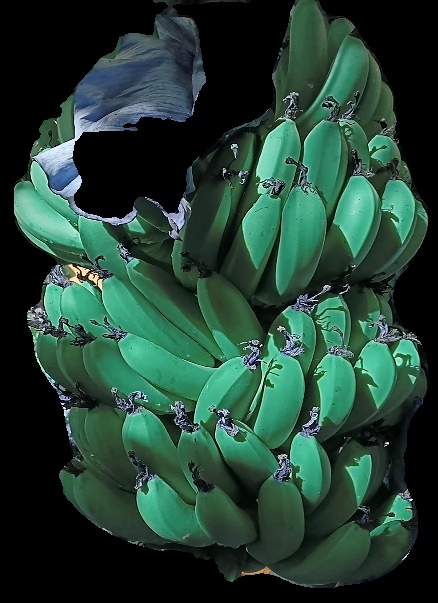
Variety: pachbale
Grade: grade1